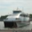
Label: ship